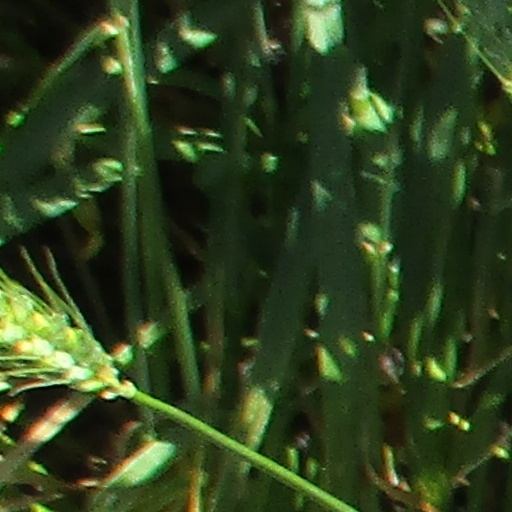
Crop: wheat